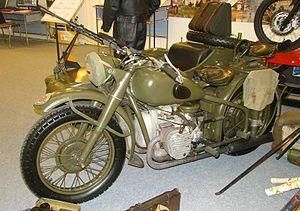
La BMW R 75 est une moto et un side-car de la période de la Seconde Guerre mondiale produit par la société allemande BMW de 1941 à 1944. Elle était appelé également "überschweres Wehrmachtsgespann". Elle fut notamment utilisée dans le désert d’Afrique du Nord par l'Africa Korps et en Union soviétique durant l'Opération Barbarossa, de 1941 à 1945.